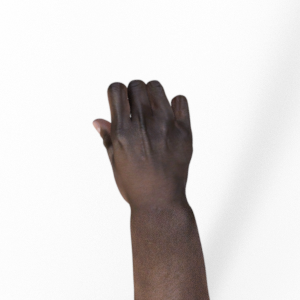
Label: rock